Timeline of Metz

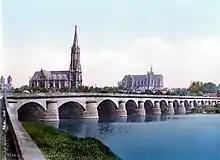
Metz at the turn of the 19th and 20th centuries

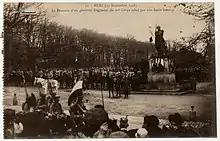
French Army in Metz in 1918

"This article incorporates information from the French Wikipedia and German Wikipedia."